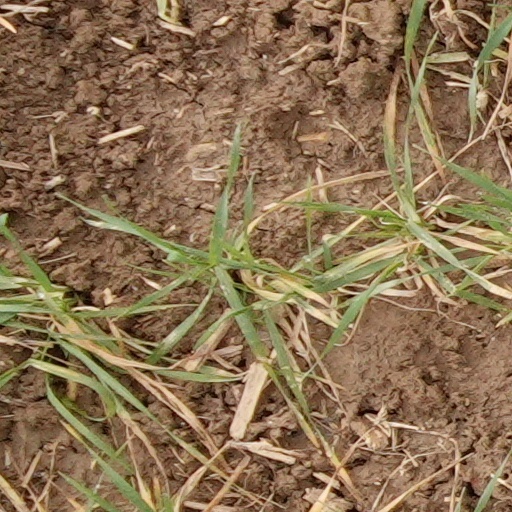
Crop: wheat